Boris A. Novak

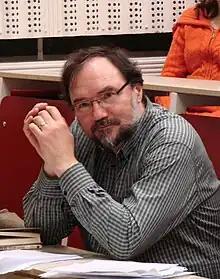
Boris A. Novak in 2009

Boris A. Novak, full name Boris Ante Novak, (born 3 December 1953) is a Slovene poet, dramaturge and editor.